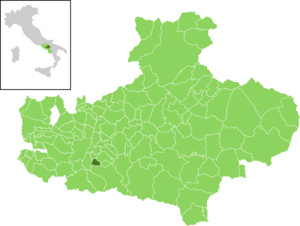
Cesinali est une commune de la province d'Avellino dans la région Campanie en Italie.